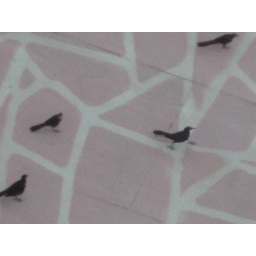
Birds running around on the roof of the lower level of the Flamingo. This was taken from the window of our first room.